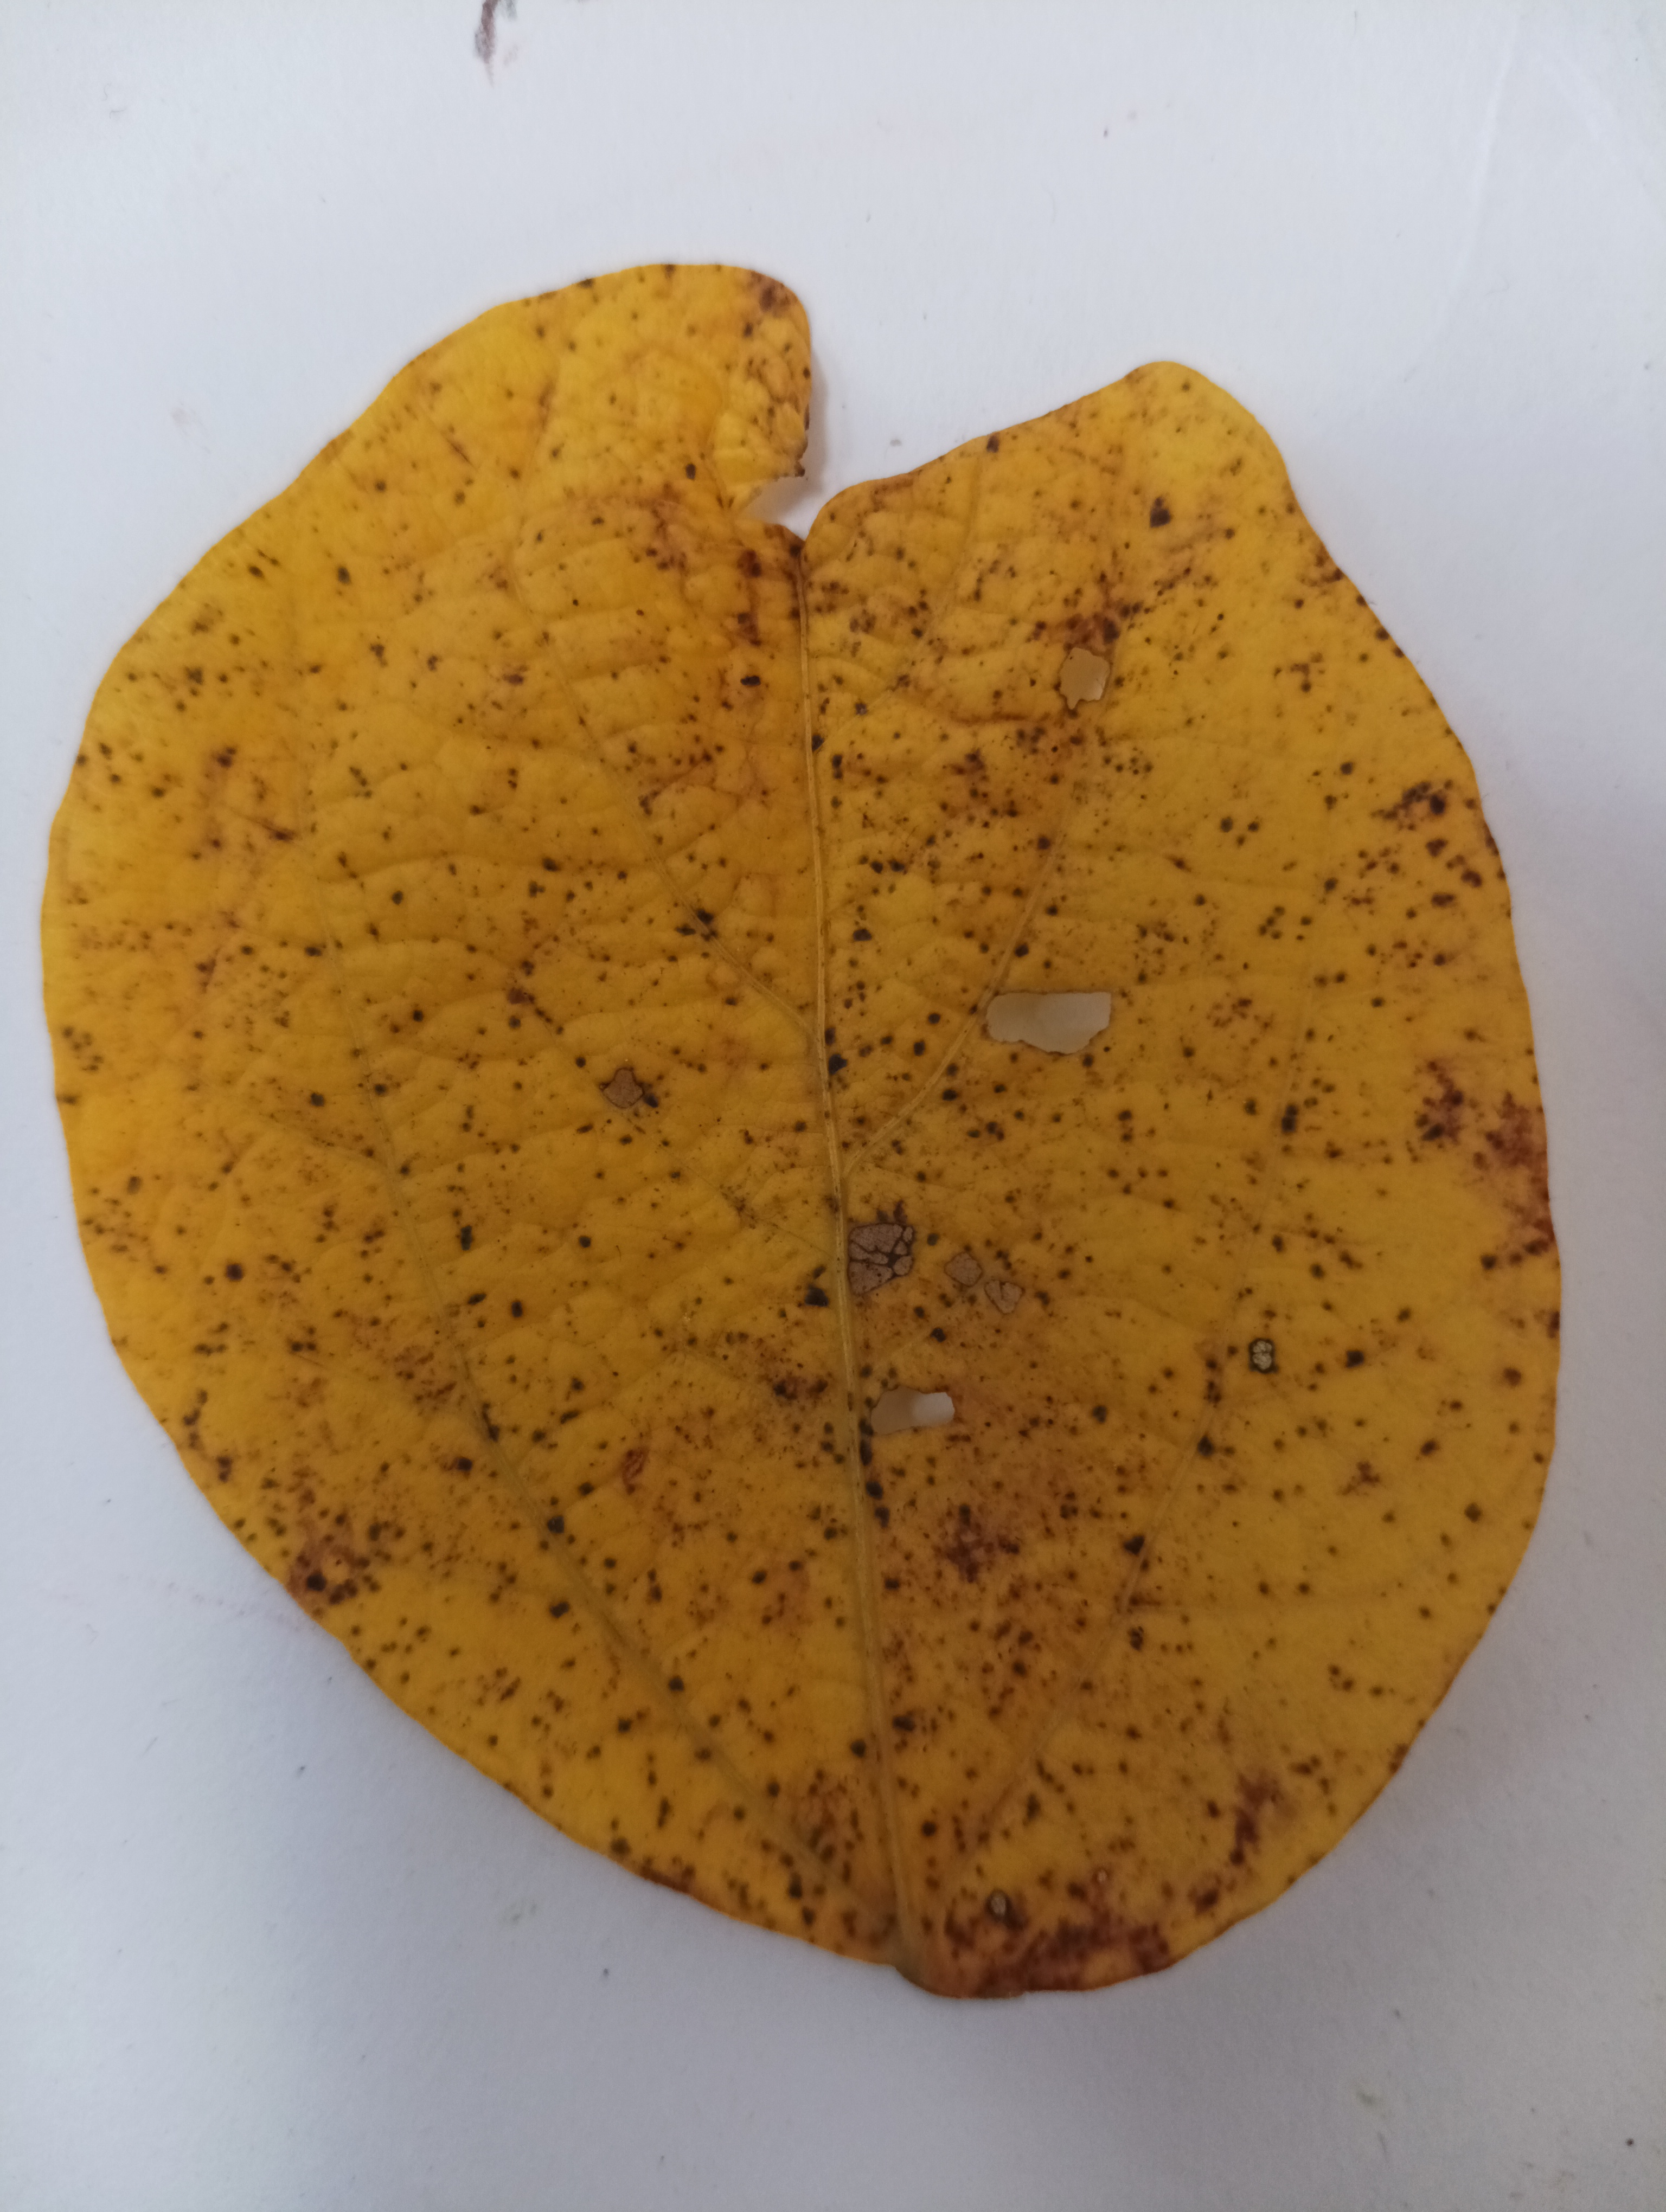
Label: Septoria_Brown_Spot